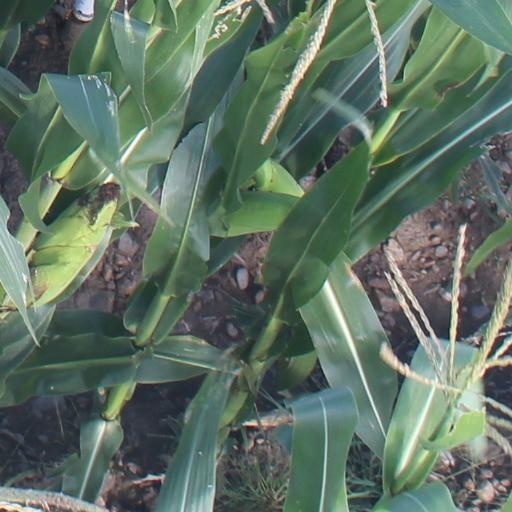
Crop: maize; corn